Daniel Pope Cook

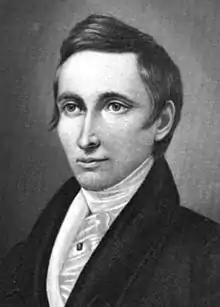
From Volume 1 (1889) of "Illinois, Historical and Statistical"

Daniel Pope Cook (1794 – October 16, 1827) was a politician, lawyer and newspaper publisher from the U.S. state of Illinois. An anti-slavery advocate, he was the state's first attorney general, and then became a congressman. He is the namesake of Cook County, Illinois.